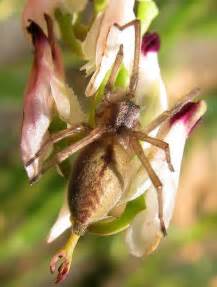
Label: spider